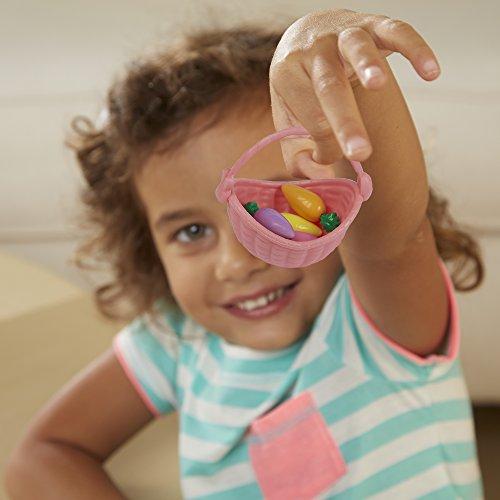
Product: Educational Insights Hoppy Floppy's Happy Hunt Game
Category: Toys & Games | Games & Accessories | Board Games
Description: Develops matching and fine motor skills Hoppy floppy’s happy hunt game develops fine motor skills, hand-eye coordination, pre-handwriting skills, and encourages social skills, and teaches turn-taking.
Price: $11.89
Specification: ProductDimensions:8.3x6.6x3.1inches|ItemWeight:14.4ounces|ShippingWeight:1.01pounds(Viewshippingratesandpolicies)|DomesticShipping:ItemcanbeshippedwithinU.S.|InternationalShipping:ThisitemcanbeshippedtoselectcountriesoutsideoftheU.S.LearnMore|ASIN:B00T0OYC92|Itemmodelnumber:EI-3413|Manufacturerrecommendedage:3-6months